Burbank, California

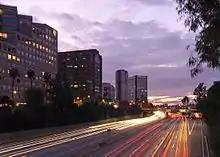
Office space in the Burbank media district along California State Route 134

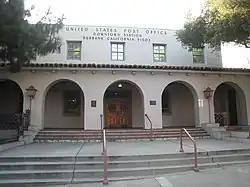
Downtown Burbank Post Office, built in a Mission Revival style 1937–38

In 1931, Lockheed was then part of Detroit Aircraft Corp., which went into bankruptcy with its Lockheed unit. A year later, a group of investors acquired assets of the Lockheed company. The new owners staked their limited funds to develop an all-metal, twin-engine transport, the Model 10 Electra. It first flew in 1934 and quickly gained worldwide notice.